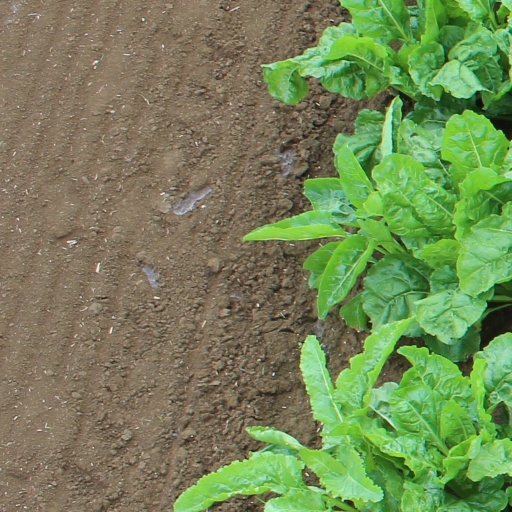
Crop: sugar beet